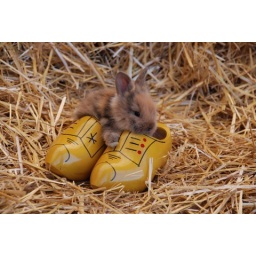
bunny in wooden shoe